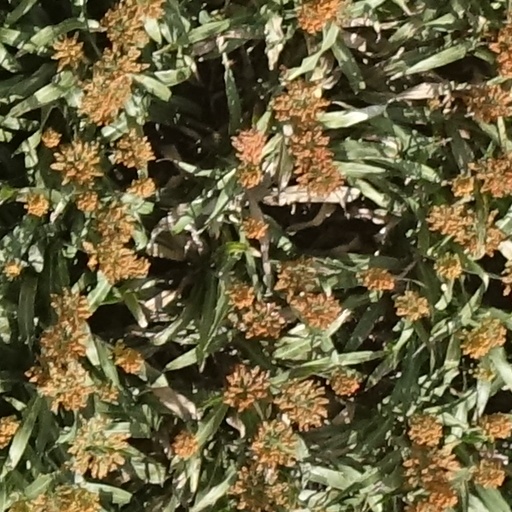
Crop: sorghum